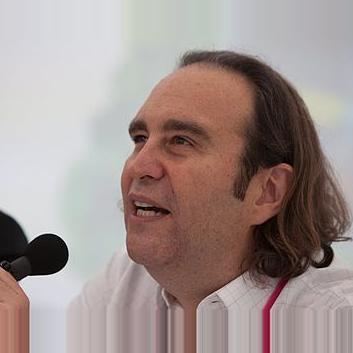
Age: 41